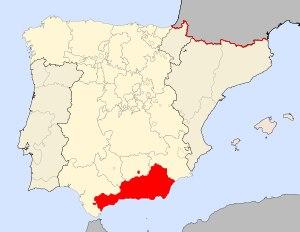
Les conversions forcées des musulmans d'Espagne sont décidées par une série d'édits interdisant l'islam en terres d'Espagne au début du XVIᵉ siècle. Elles ont lieu à des moments différents dans chacun des royaumes espagnols : de 1500 à 1502 en Castille, de 1515 à 1516 en Navarre, puis de 1523 à 1526 en Aragon.